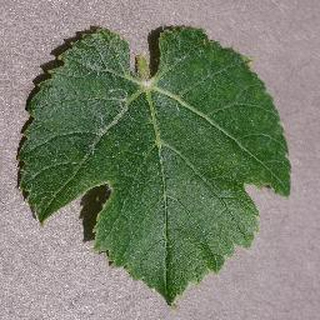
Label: healthy_grape